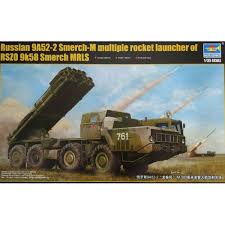
Label: Self Propelled Artillery